Bakehouse (building)

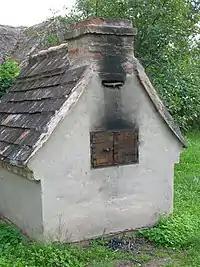
A village bakehouse, Göcsej, Hungary

A bakehouse is a building for baking bread. The term may be used interchangeably with the term "bakery", although the latter commonly includes both production and retail areas.